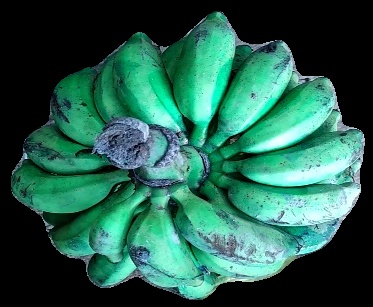
Variety: rasbale
Grade: grade3